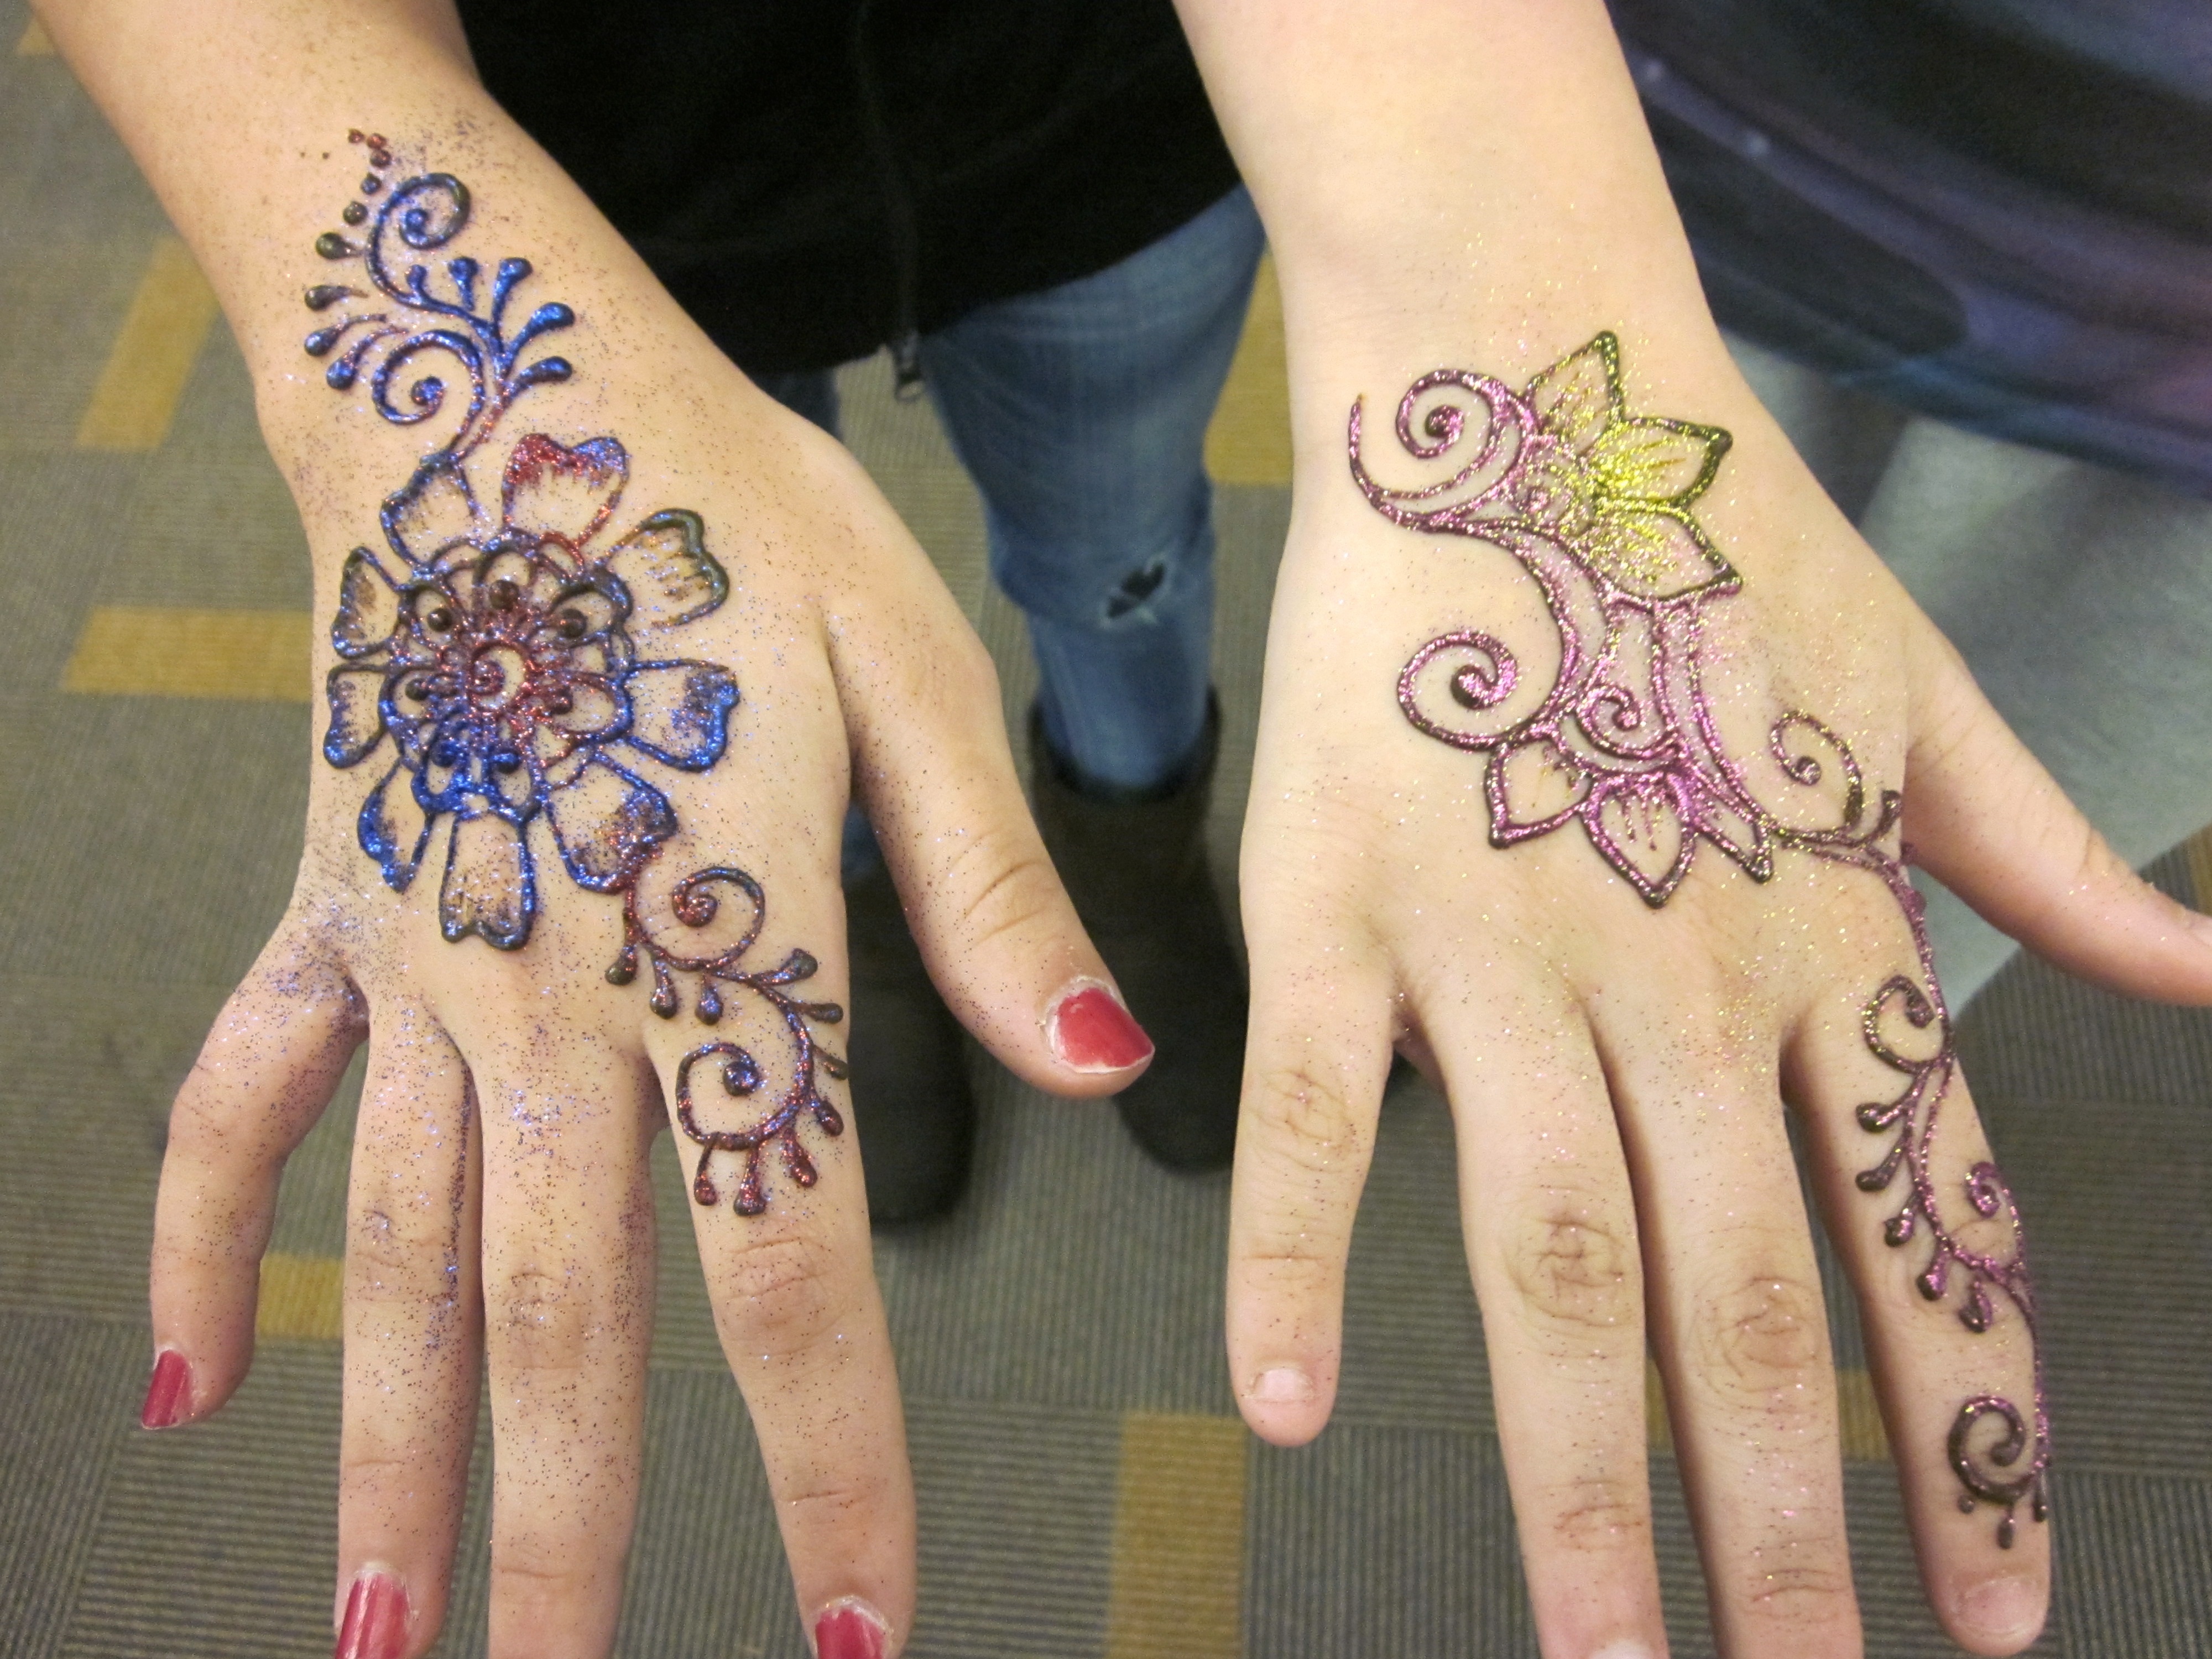
hand, pattern, finger, tattoo, henna, arm, nail, painting, ornament, design, hands, tradition, indian, mehndi, temporary